Posidonia Shale

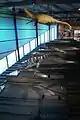
The interior of the Urweltmuseum Hauff

The Germanic Epicontinental sea is considered to be an analogue, as compares well to the sedimentation rate in deep-water settings, of the Black Sea. Most of the outcrops (Holzmaden, Dotternhausen, Ohmden or Dormettingen) represent low-energy depositional environments, far from deltaic sediment sources. The Toarcian epicontinental seas of Europe where driven by several global events and changes present on the surface, like the coeval Karoo-Ferrar eruptions in the Southern Hemisphere, what created an enhanced hydrological cycle & oxygen depletion, allowing exceptional preservation. This stage was marked with the presence of a general deposition of shale mudrock along with strong variations on the associated organic matter, associated with extincions such as the Toarcian Oceanic Anoxic Event. The black shales characteristic of this unit reveal a shallow marine environment, influenced by arctic and Tethyan waters, with marked episodes of disappearance of benthic biota. Also measure a change in carbon-isotope excursion in marine and terrestrial life, and was probably a perturbator of the carbon cycle. Global seawater has been proved to be approximately, for the interval of the negative carbon-isotope excursion, close to 1.45‰, less than modern values, with estimated 2.34‰. Waters interchange were one of the major effects on the palatine de-oxygenation showed on most of the Lower Toarcian Layers around the word, with the connection with the Viking Corridor as one of the main effects, due to the arctic waters freshening and breaking the oceanic circulation. The effect was consequently negative on the German realm, where the environments expose a tropical fluctuation, with conditions similar to the modern Caribbean Sea, which hosted a high variety of sea fauna, except on the bottom layers, where only a few genera were able to survive until oxygen conditions got slightly better. The changes on the benthic oxygen where common, with most of the animals dying without being scavenged by bottom-dweller organisms, and sessile life, with this biota limited to "benthic islands" associated with ammonite shells or vertebrate carcasses (Except some Polychaetans on higher oxygen conditions). Towards the middle Toarcian show changes on the environment reflect more oxygenated waters and different depositional settings with the presence of trace fossils such as "Chondrites" and "Phymatoderma granulata", surfacing deposit-feeding animals, being adapted for effective nutrient searching, becoming more common on the uppermost layers, yet in some areas, the shale remained until the Late Toarcian. The uppermost layers are marked by regressive sea levels, as it is shown on layers across Bavaria where major events set the fate of the nearshore environments. One example is the case of the Monotis–Dactylioceras beds, that had an extent of +500 km, that has been linked with a possible Tsunami. There is not major indicative of synsedimentary faulting in South Germany, but is present on the western Tethyan Shelf, with breccias created from earthquakes, present on Toarcian levels of the Austrian Adnet Formation. It would start as an initial wave propagation affecting the Altdorf High aiming for the south, where it would have hitten the shoreline of the Bohemian Island.